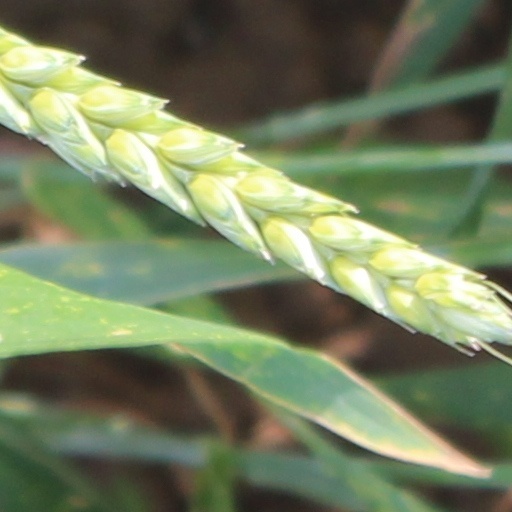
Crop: wheat